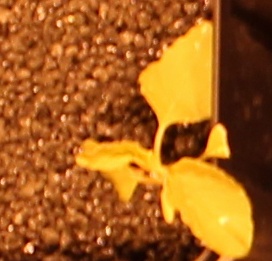
Label: Redroot Pigweed